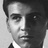
Emotion: neutral